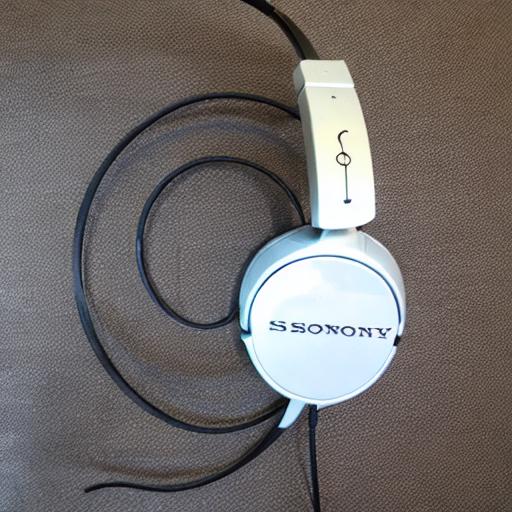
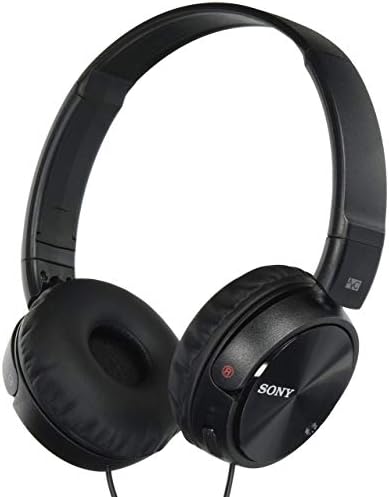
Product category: headphones
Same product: no